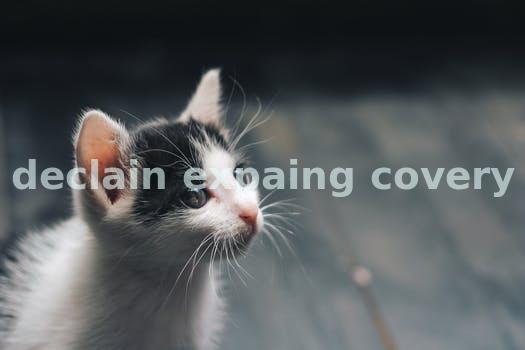
Label: Watermark